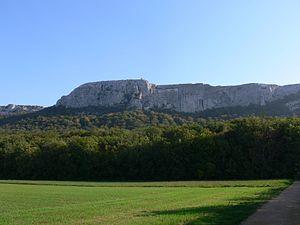
Le massif de la Sainte-Baume, ou plus simplement la Sainte-Baume, est un massif provençal du Sud-Est de la France, qui s'étend entre les départements des Bouches-du-Rhône et du Var sur une superficie de 45 000 hectares.
Saint-Zacharie est une commune française du Var en région Provence-Alpes-Côte d'Azur, à la frontière avec les Bouches-du-Rhône. Elle est traversée par la route départementale 560 et par l'Huveaune.
Le parc naturel régional de la Sainte-Baume est un parc naturel régional créé par décret le 20 décembre 2017, dont le périmètre occupe environ 84 367 ha répartis entre les deux départements des Bouches-du-Rhône et du Var, autour du massif du même nom. Il est le 52ᵉ parc naturel régional français.
Alphabet pour Liège, 13 images musicales pour solistes et duos, est une composition de Karlheinz Stockhausen et porte le numéro 36 dans le catalogue d'œuvres du compositeur. Une performance dure quatre heures.
Forêt d'Exception est un label français créé par l'Office national des forêts en 2008, qui distingue des politiques optimales de gestion et de valorisation du patrimoine forestier public national. Il ne s'agit pas d'un label de protection réglementaire, mais d'une marque déposée à l'Institut national de la propriété industrielle en 2011.